Cold War

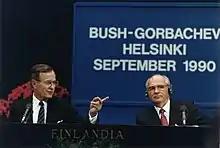
The beginning of the 1990s brought a thaw in relations between the superpowers.

The Helsinki Accords, in which the Soviets promised to grant free elections in Europe, has been called a major concession to ensure peace by the Soviets. In practice, the Soviet government significantly curbed the rule of law, civil liberties, protection of law and guarantees of property, which were considered examples of "bourgeois morality" by Soviet legal theorists such as Andrey Vyshinsky. The Soviet Union signed legally-binding human rights documents, such as the International Covenant on Civil and Political Rights in 1973 and the Helsinki Accords in 1975, but they were neither widely known or accessible to people living under Communist rule, nor were they taken seriously by the Communist authorities. Human rights activists in the Soviet Union were regularly subjected to harassment, repressions and arrests.